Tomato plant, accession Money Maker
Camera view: horizontal (90 deg, fisheye); turntable rotation: 330 degrees
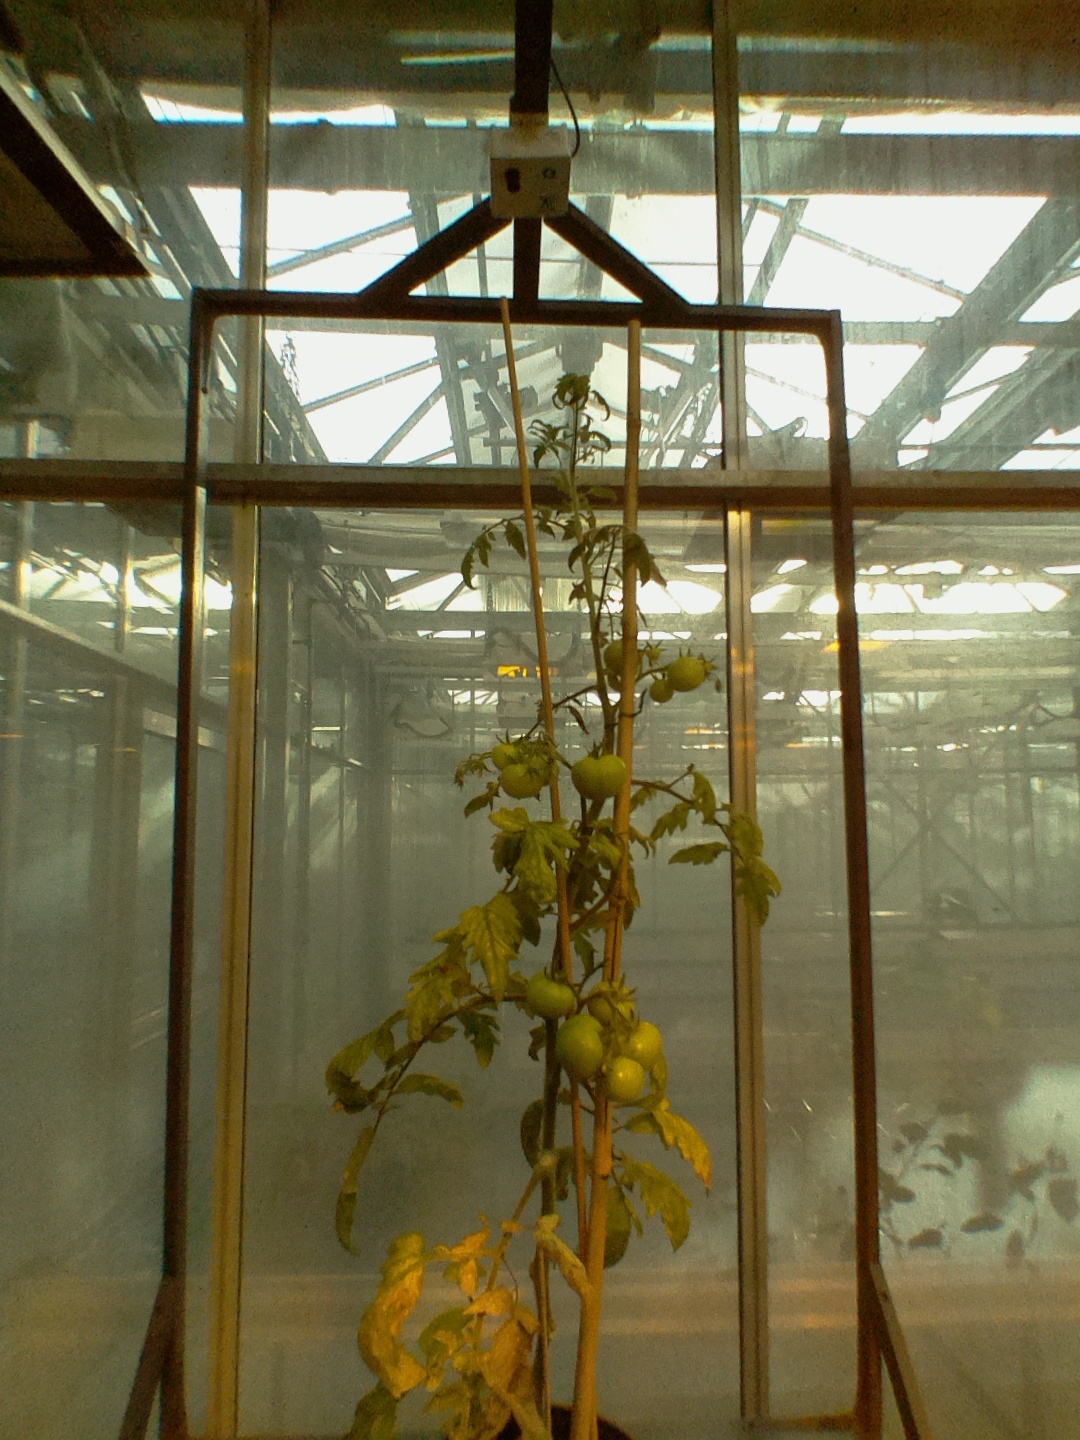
BBCH growth stage 76: 60%-70% of final fruit size